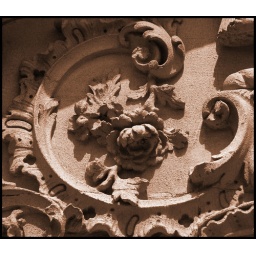
A small detail of the carved stone panels over the doors to the east front of Royal Fort House, Bristol university